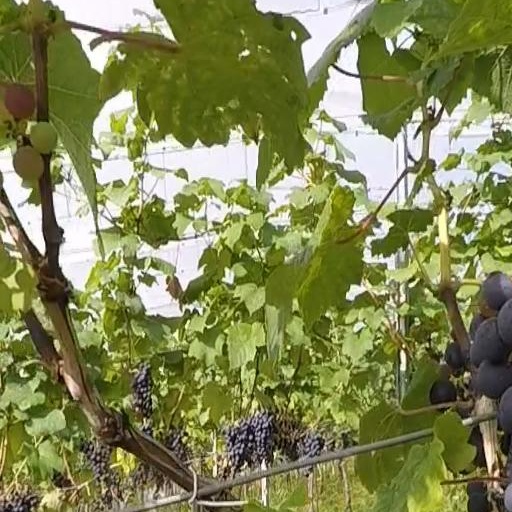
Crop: grape